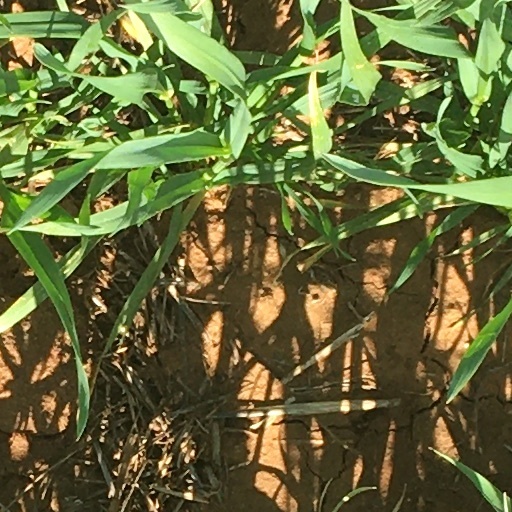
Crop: wheat